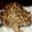
Label: frog